590 Madison Avenue

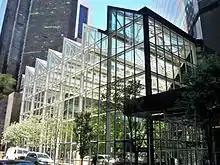
Sawtooth roof of 590 Madison Avenue's atrium

590 Madison Avenue is in the Midtown Manhattan neighborhood of New York City. The rectangular land lot is bounded by Madison Avenue to the east, 57th Street to the north, and 56th Street to the south. The land lot covers approximately , with a frontage of on Madison Avenue and on both 56th and 57th Streets. The building is on the same city block as Trump Tower and the Tiffany & Co. flagship store to the west. Other nearby buildings include the Corning Glass Building to the southwest, 550 Madison Avenue to the south, Park Avenue Tower and the New York Friars Club to the southeast, 432 Park Avenue to the east, Fuller Building and Four Seasons Hotel New York to the northeast, the LVMH Tower to the north, and the L. P. Hollander Company Building to the northwest.